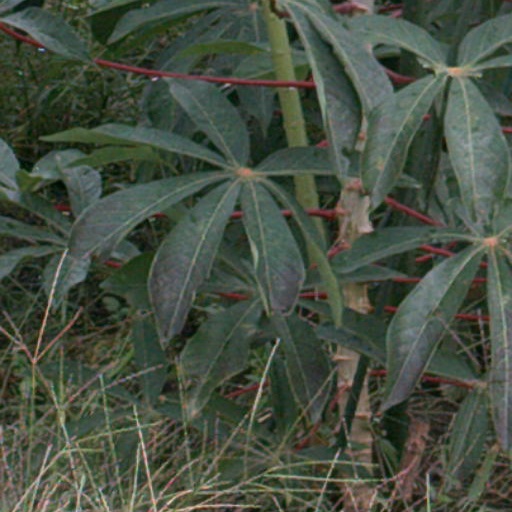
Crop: cassava